I Dream of Jeanie (film)

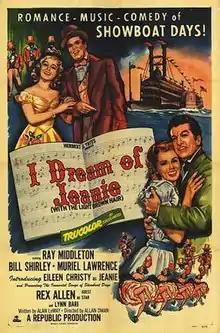
Film poster

I Dream of Jeanie is a 1952 American historical musical film based on the songs and life of Stephen Foster, who wrote the 1854 song "Jeanie with the Light Brown Hair" from which the title is taken. The film was directed by Allan Dwan for Republic Pictures and was shot in Trucolor.